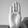
ASL letter: B